National Anthem of Colombia

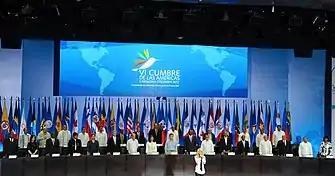
Shakira performing the Colombian anthem a cappella at the 6th Summit of the Americas in April 2012

The first edition of the national anthem published by Oreste Síndici included the scores for singing and piano performances. From then on, different transcriptions and versions appeared, until the officialisation in 1946 of the scores for symphonic band and military band published by José Rozo Contreras. In addition to these scores, Rozo himself published a version for a cappella mixed choir for soprano, alto, tenor and bass voices.